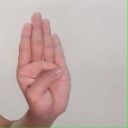
अक्षर: ब